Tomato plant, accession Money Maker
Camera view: bottom (45 deg); turntable rotation: 270 degrees
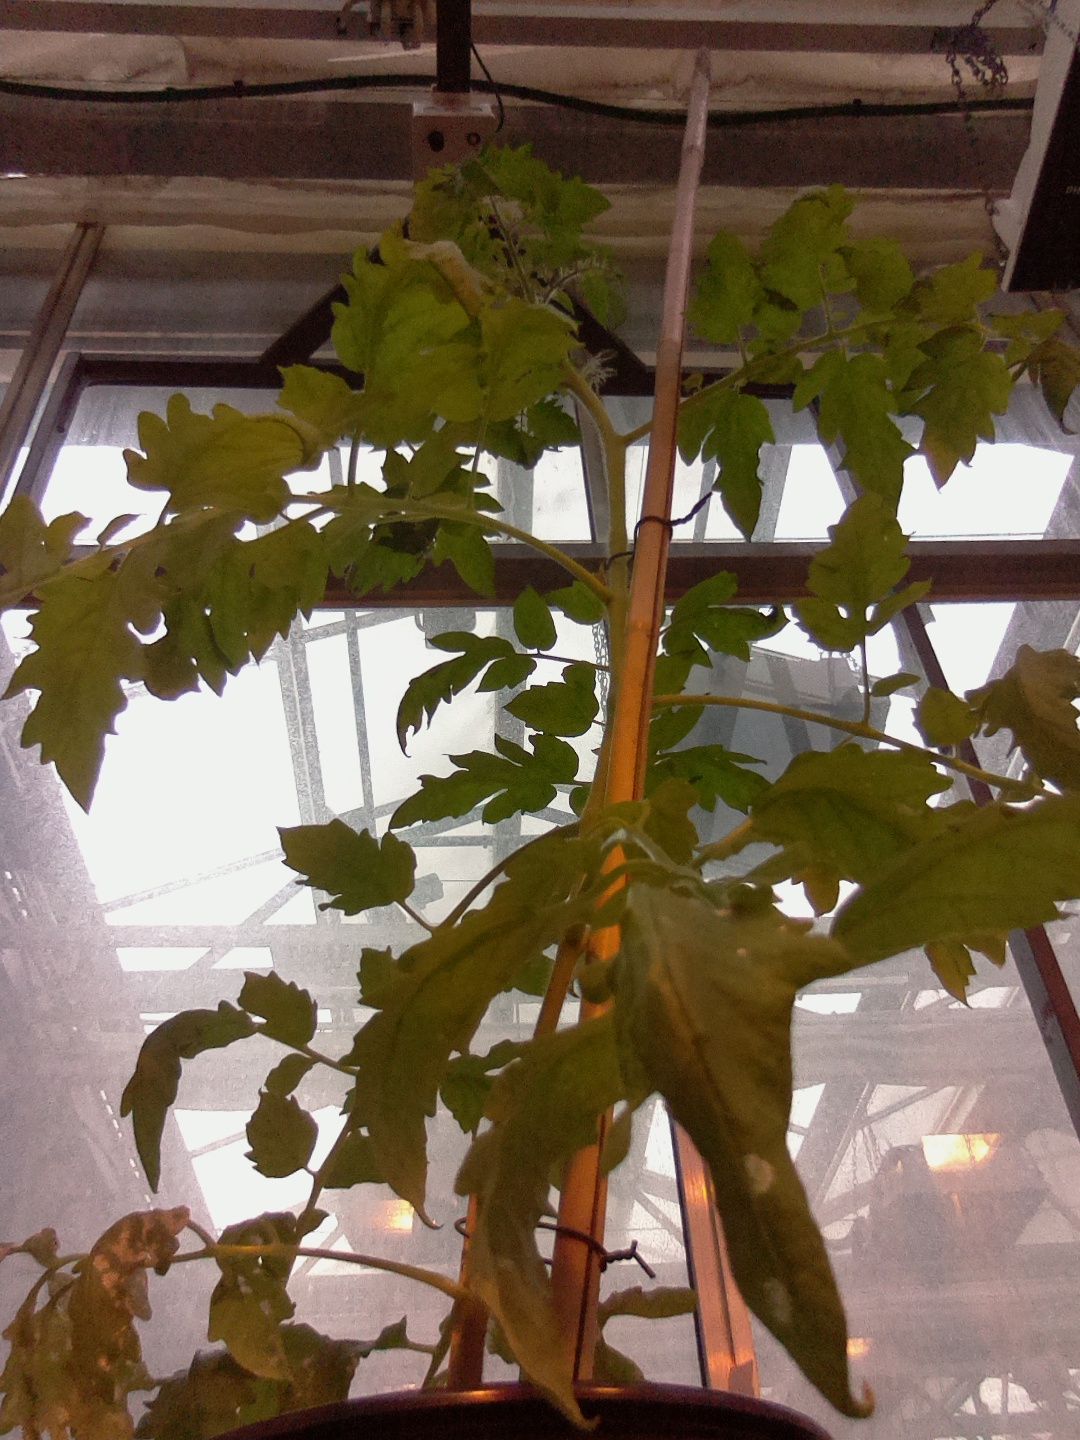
BBCH growth stage 60: First flowers open